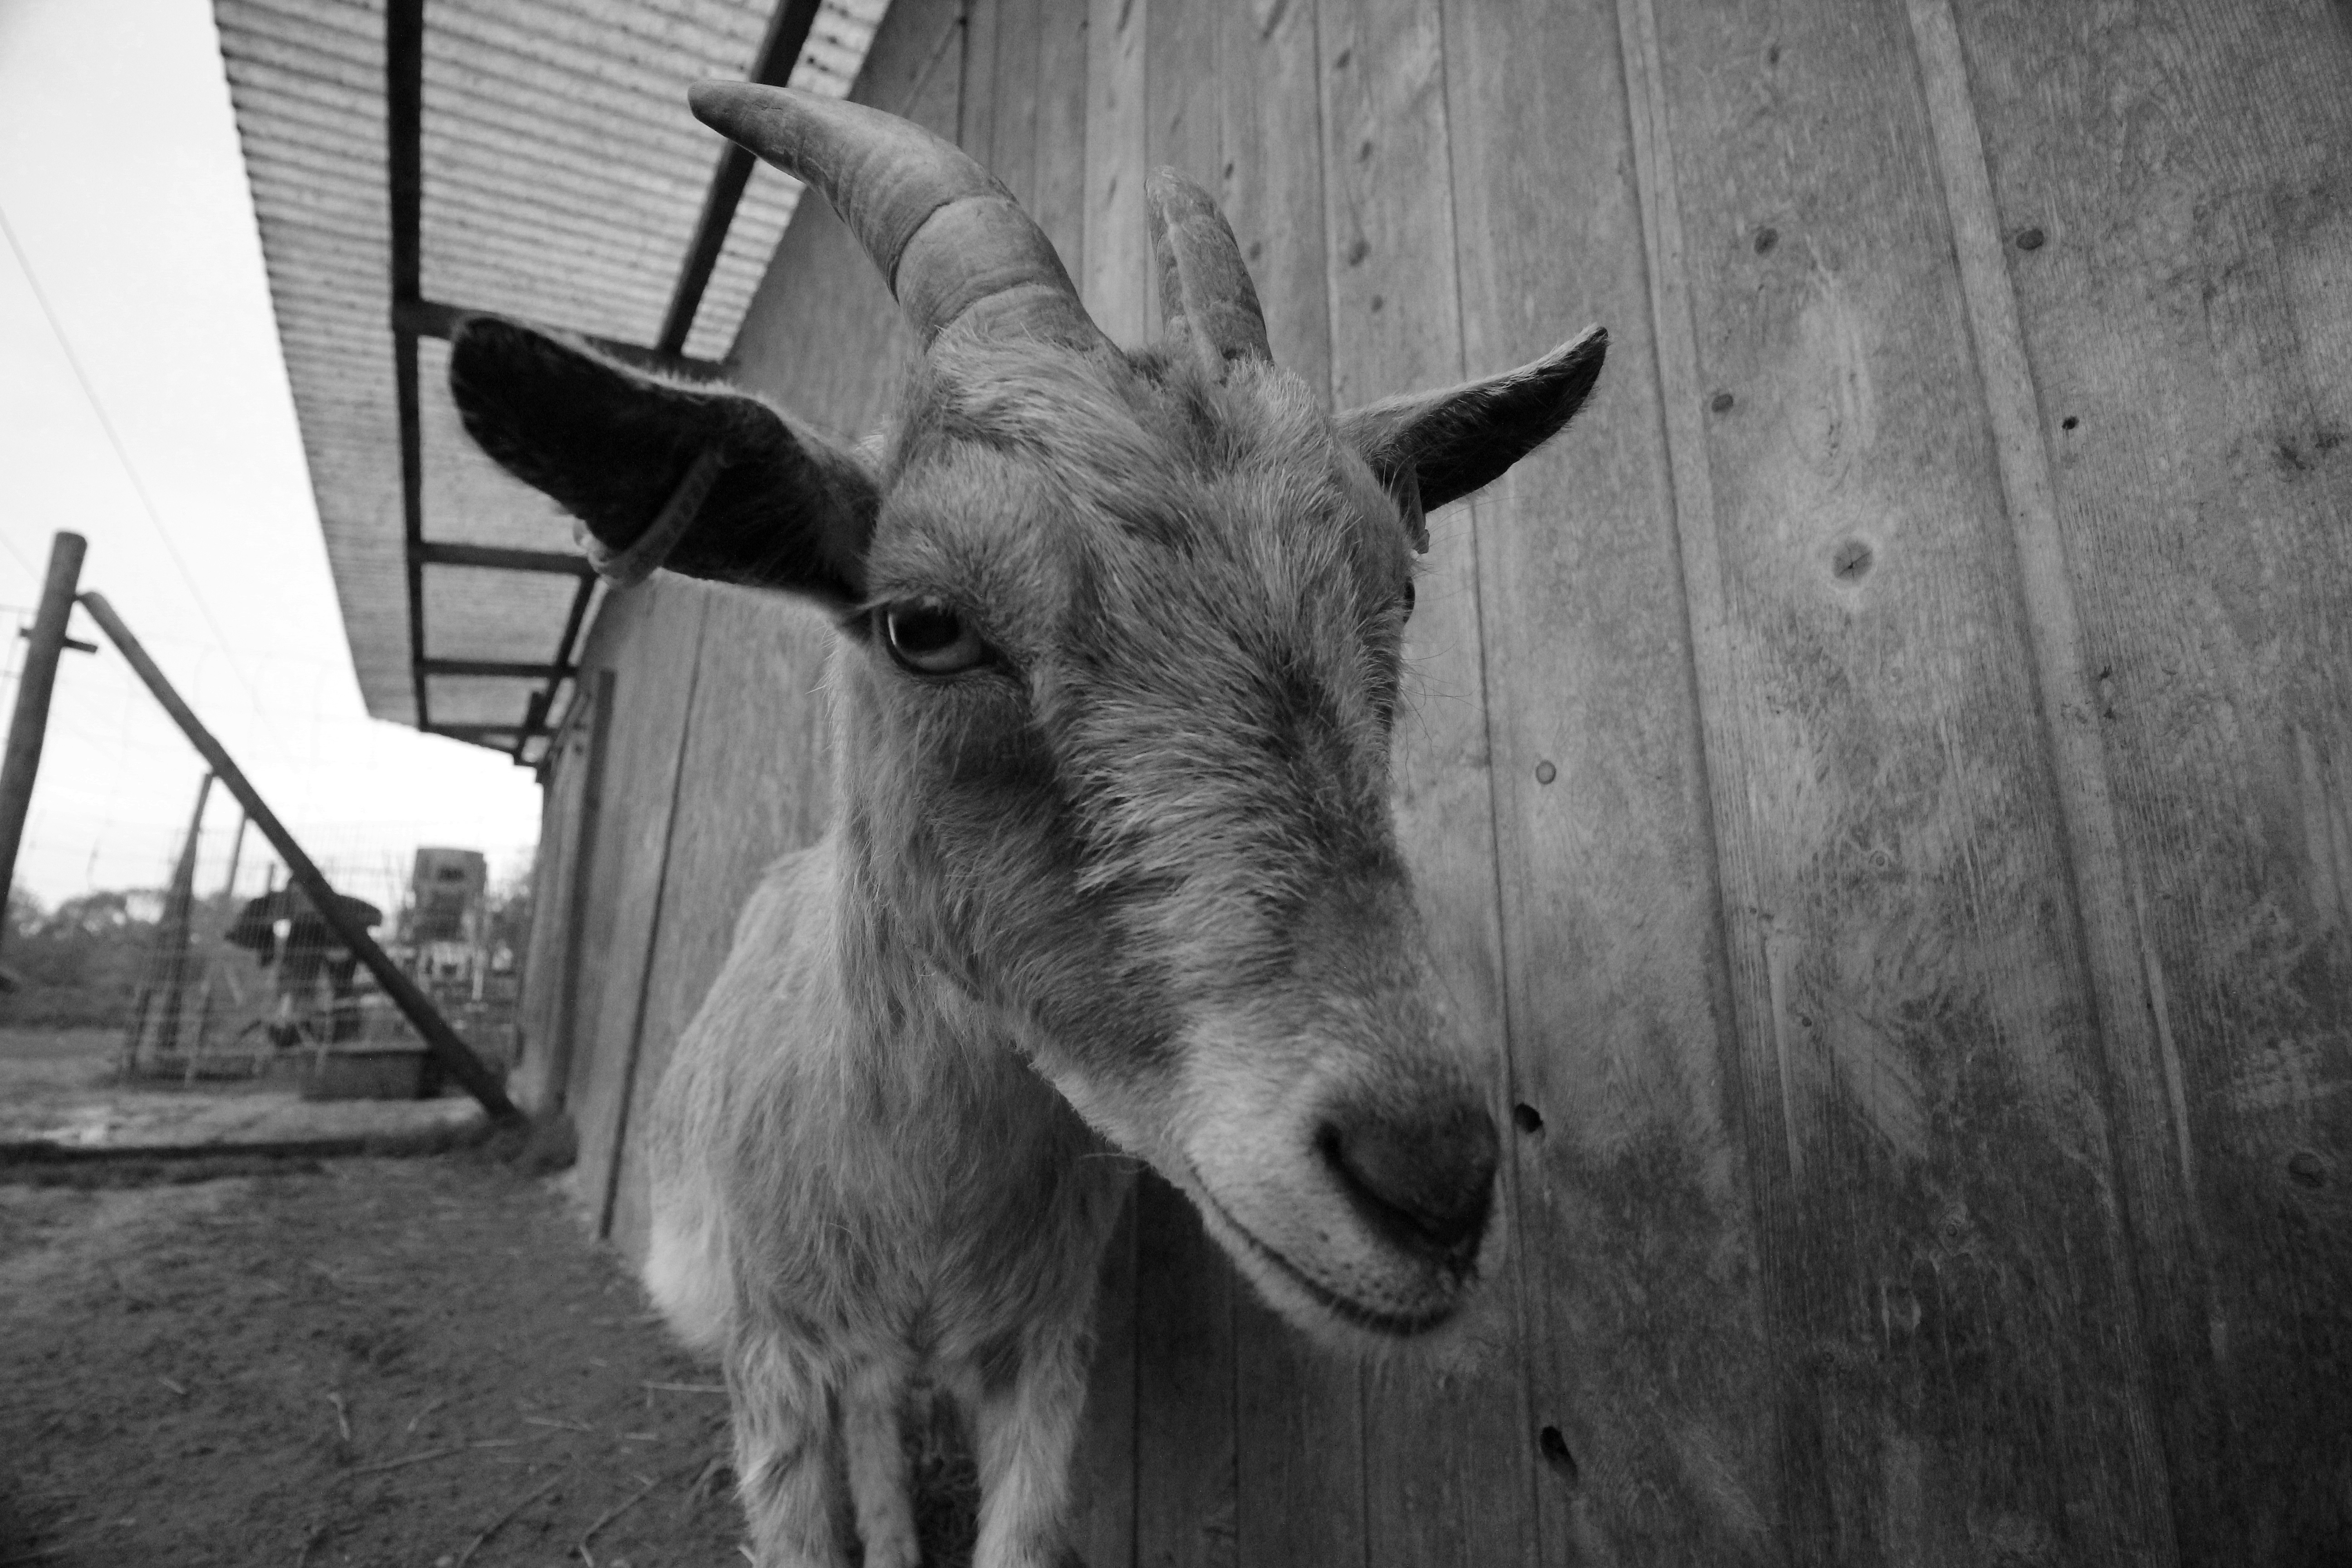
nature, black and white, view, animal, goat, horn, portrait, mammal, black, monochrome, fauna, goats, vertebrate, wildlife photography, animal portrait, petting zoo, monochrome photography, cattle like mammal